Medieval art

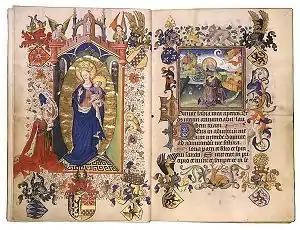
Opening from the Hours of Catherine of Cleves, c. 1440, with Catherine kneeling before the Virgin and Child, surrounded by her family heraldry. Opposite is the start of Matins in the Little Office, illustrated by the "Annunciation to Joachim". The typical exuberantly decorated margins descend from insular art, and are unlike anything in the Byzantine tradition.

International Gothic describes courtly Gothic art from about 1360 to 1430, after which Gothic art begins to merge into the Renaissance art that had begun to form itself in Italy during the Trecento, with a return to classical principles of composition and realism, with the sculptor Nicola Pisano and the painter Giotto as especially formative figures. The Très Riches Heures du Duc de Berry is one of the best known works of International Gothic. The transition to the Renaissance occurred at different times in different places - Early Netherlandish painting is poised between the two, as is the Italian painter Pisanello. Outside Italy Renaissance styles appeared in some works in courts and some wealthy cities while other works, and all work beyond these centres of innovation, continued late Gothic styles for a period of some decades. The Protestant Reformation often provided an end point for the Gothic tradition in areas that went Protestant, as it was associated with Catholicism.